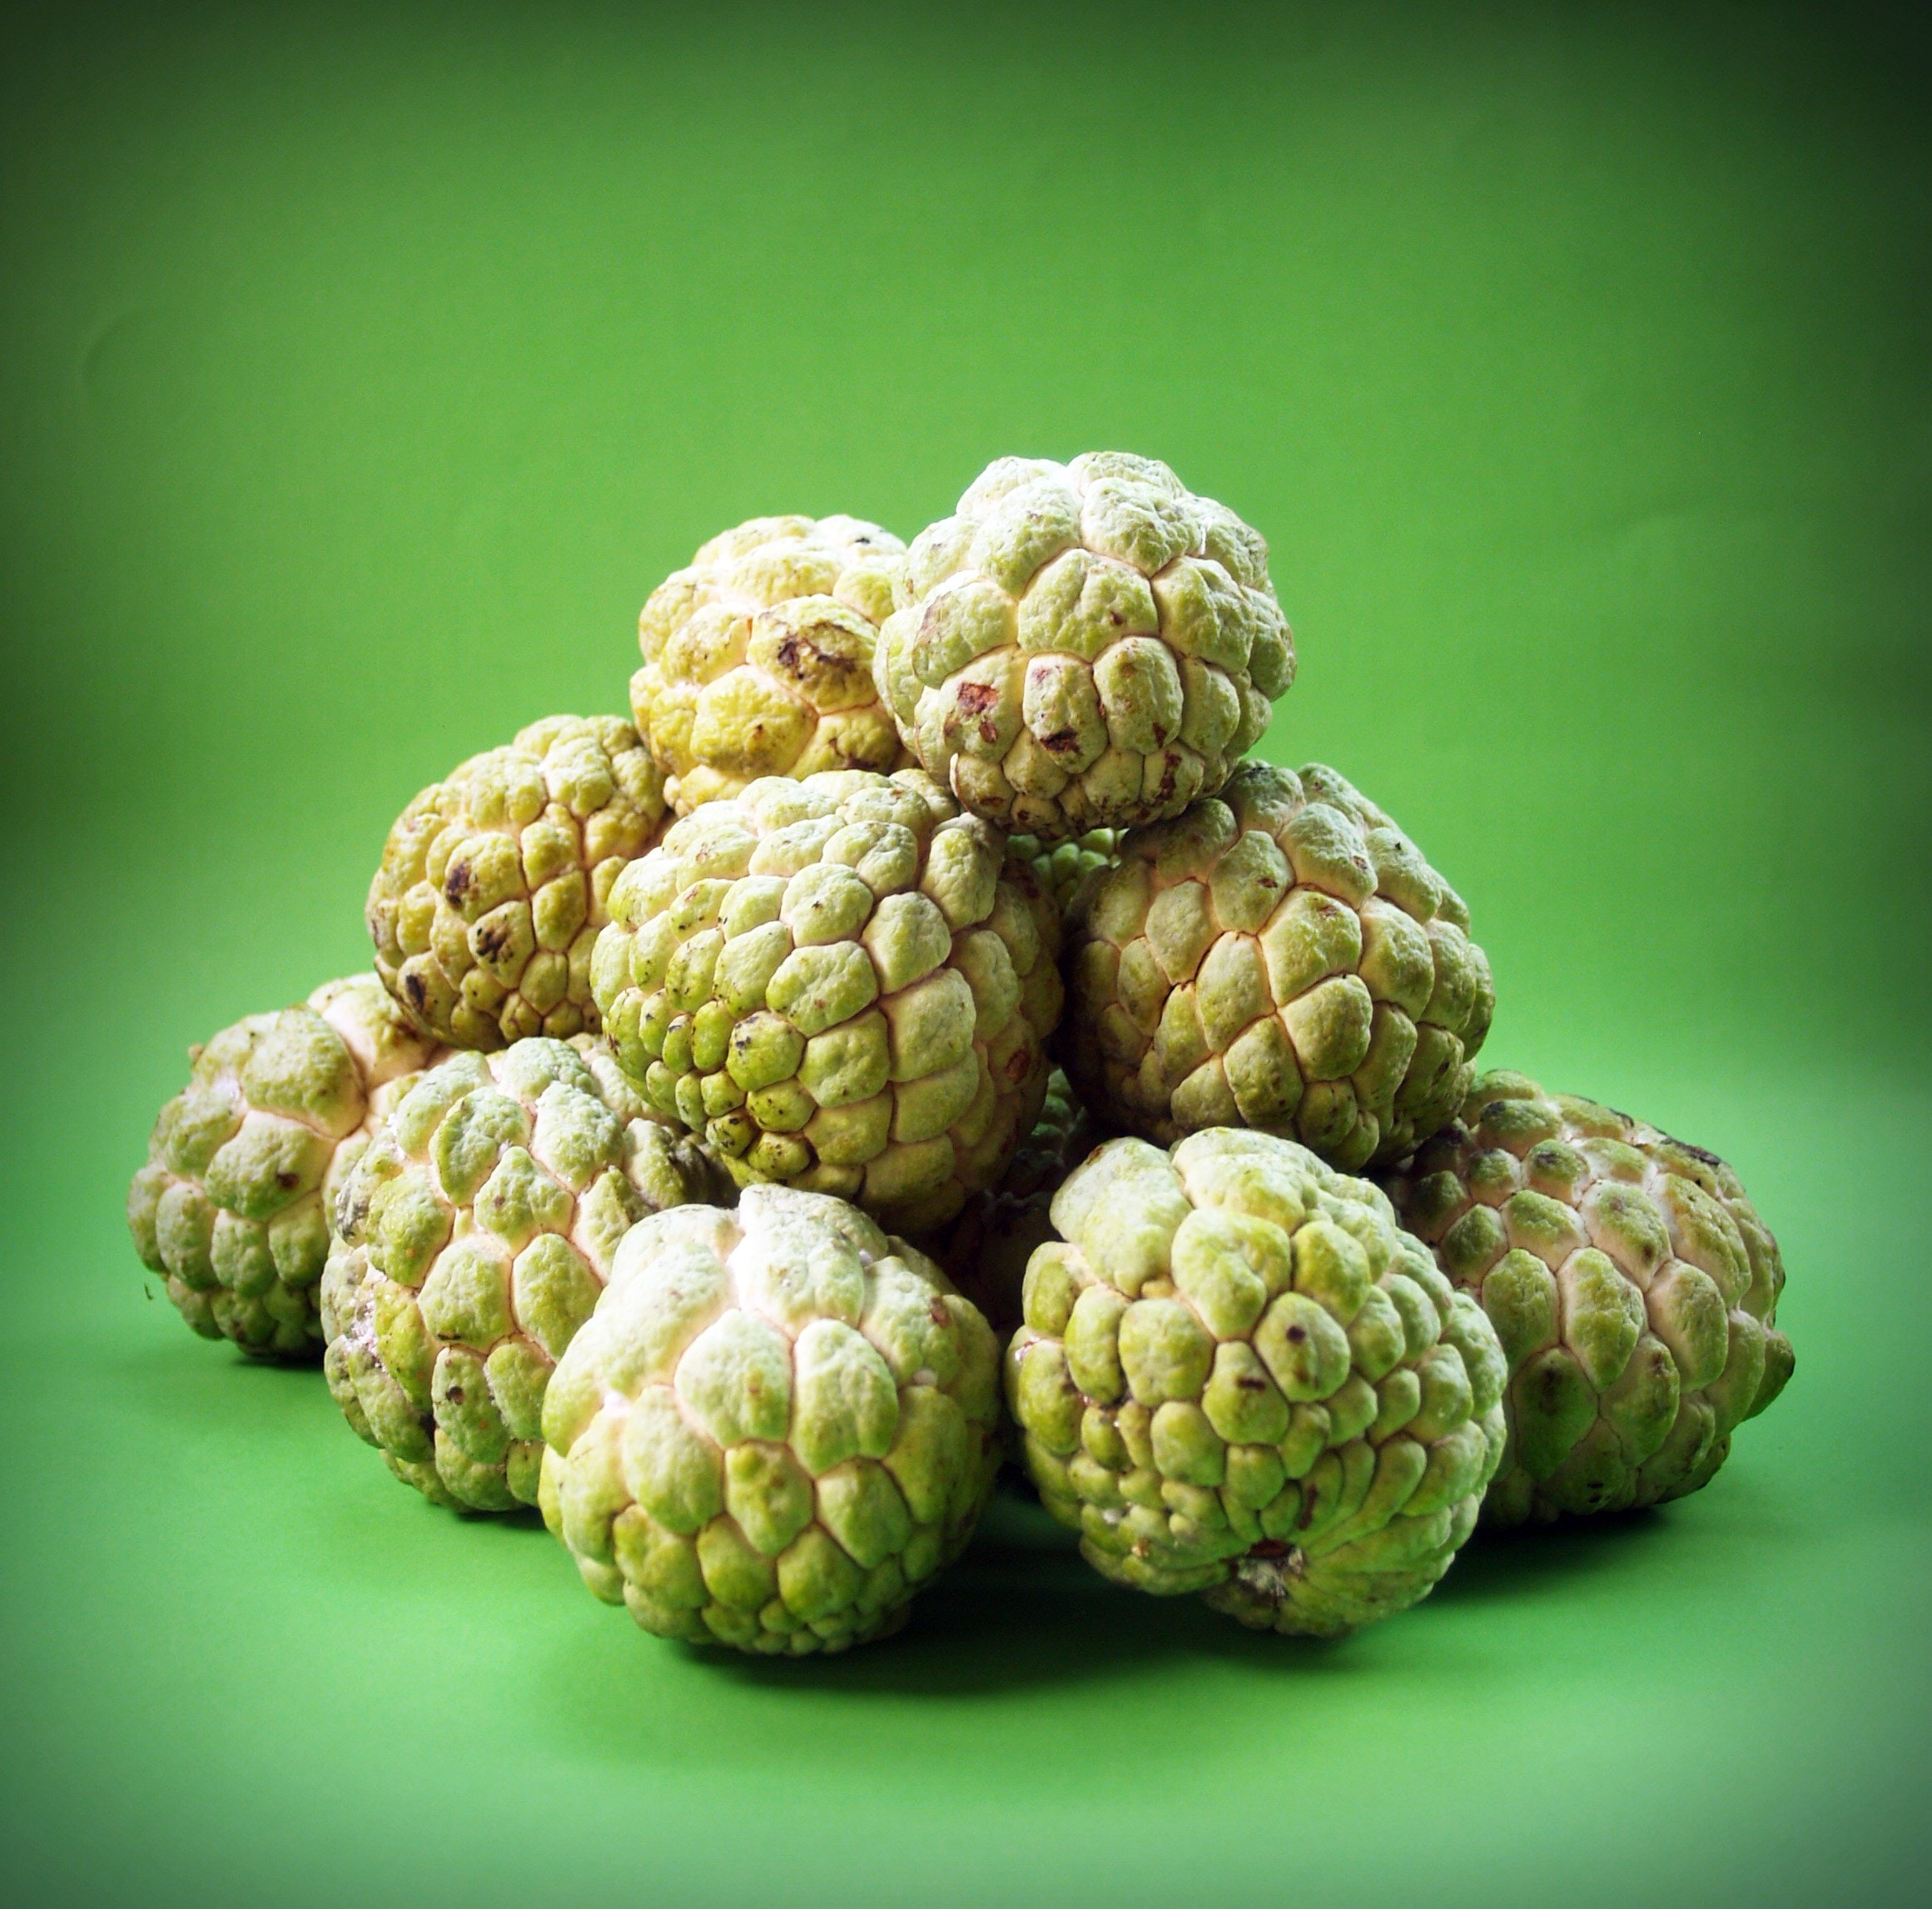
custard apple, plant, sugar apple, annona, cherimoya, flower, food, produce